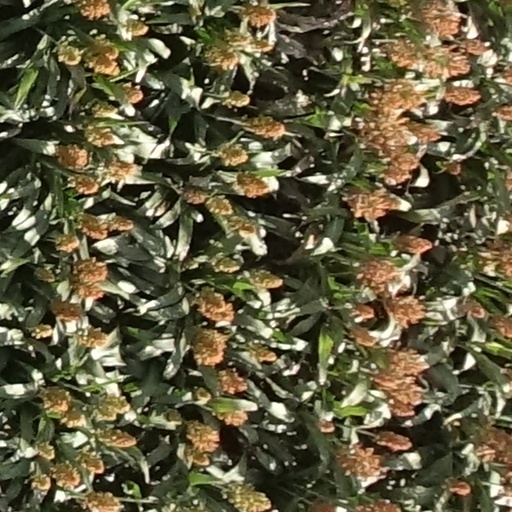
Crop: sorghum